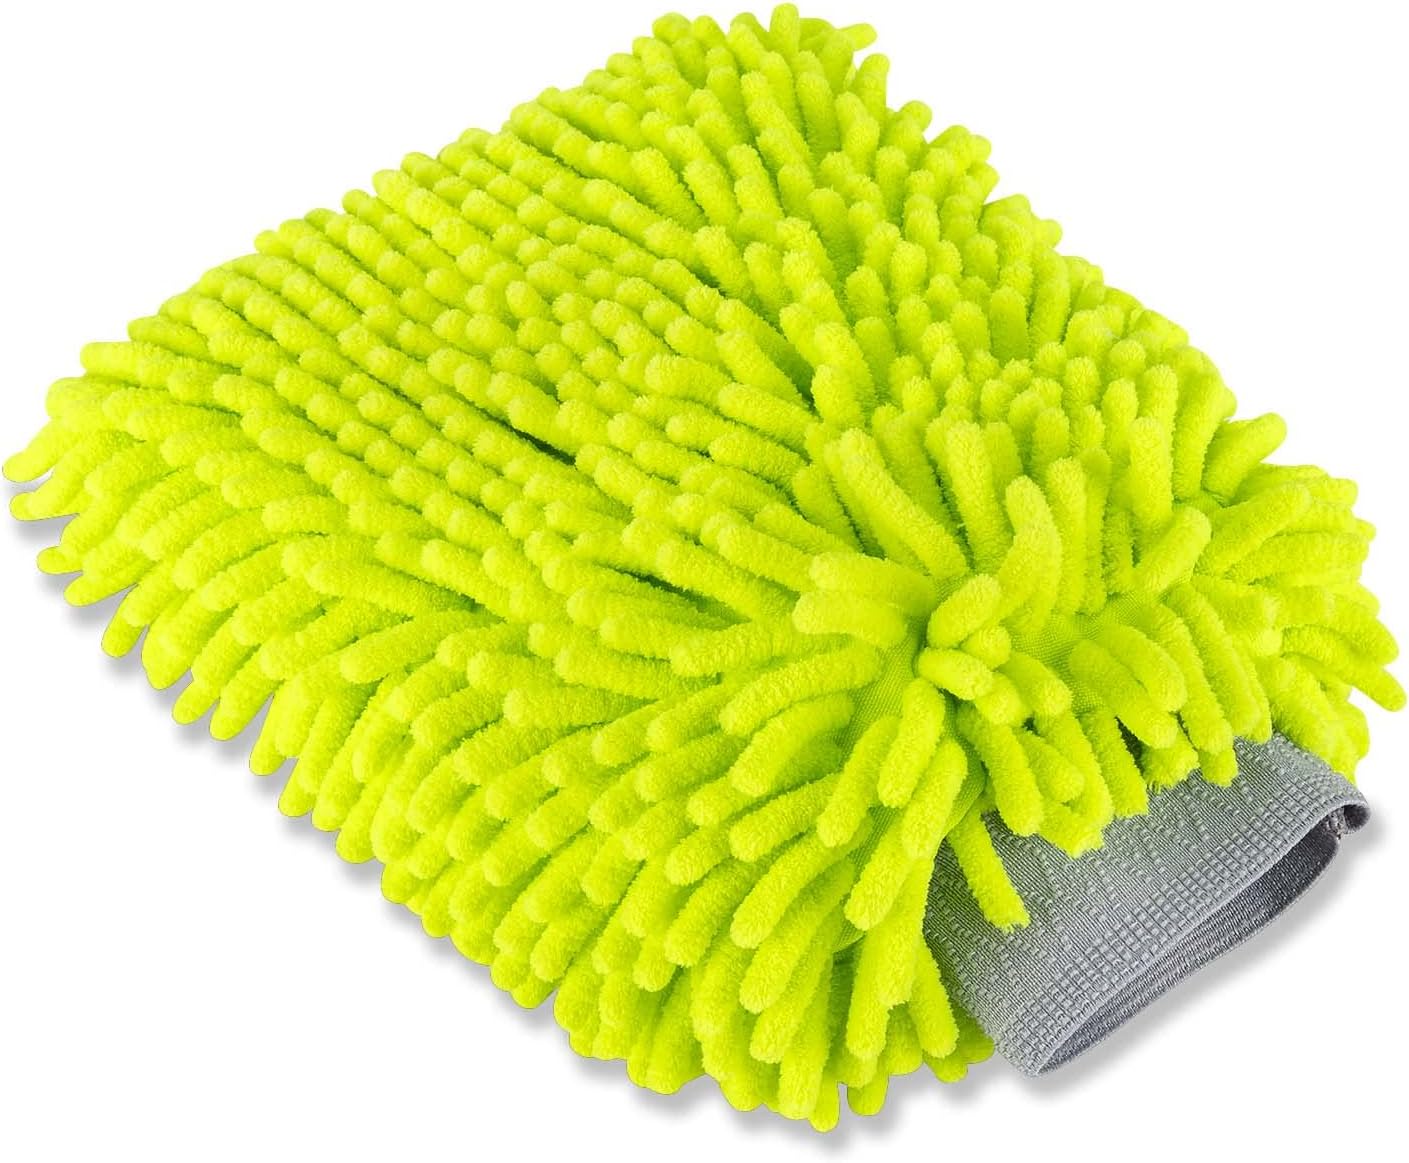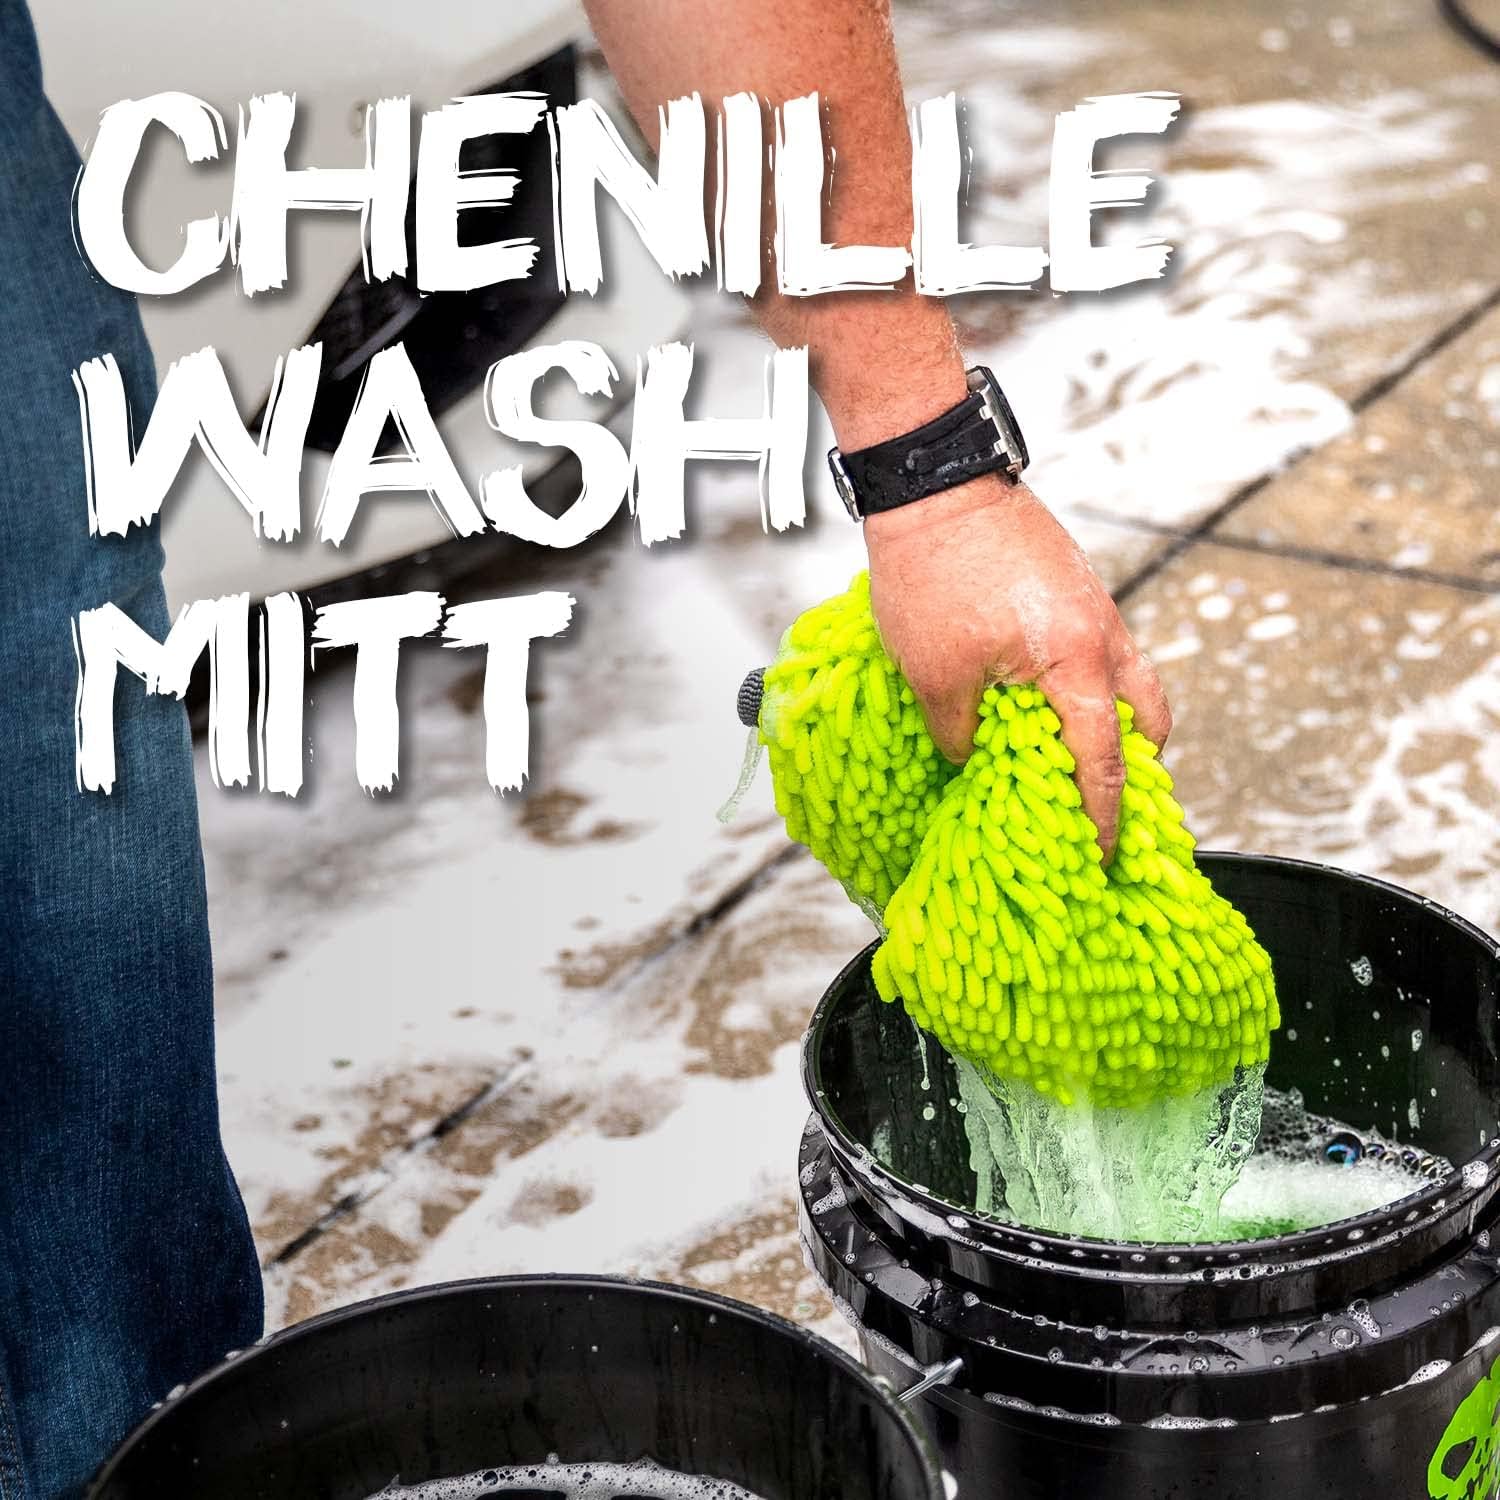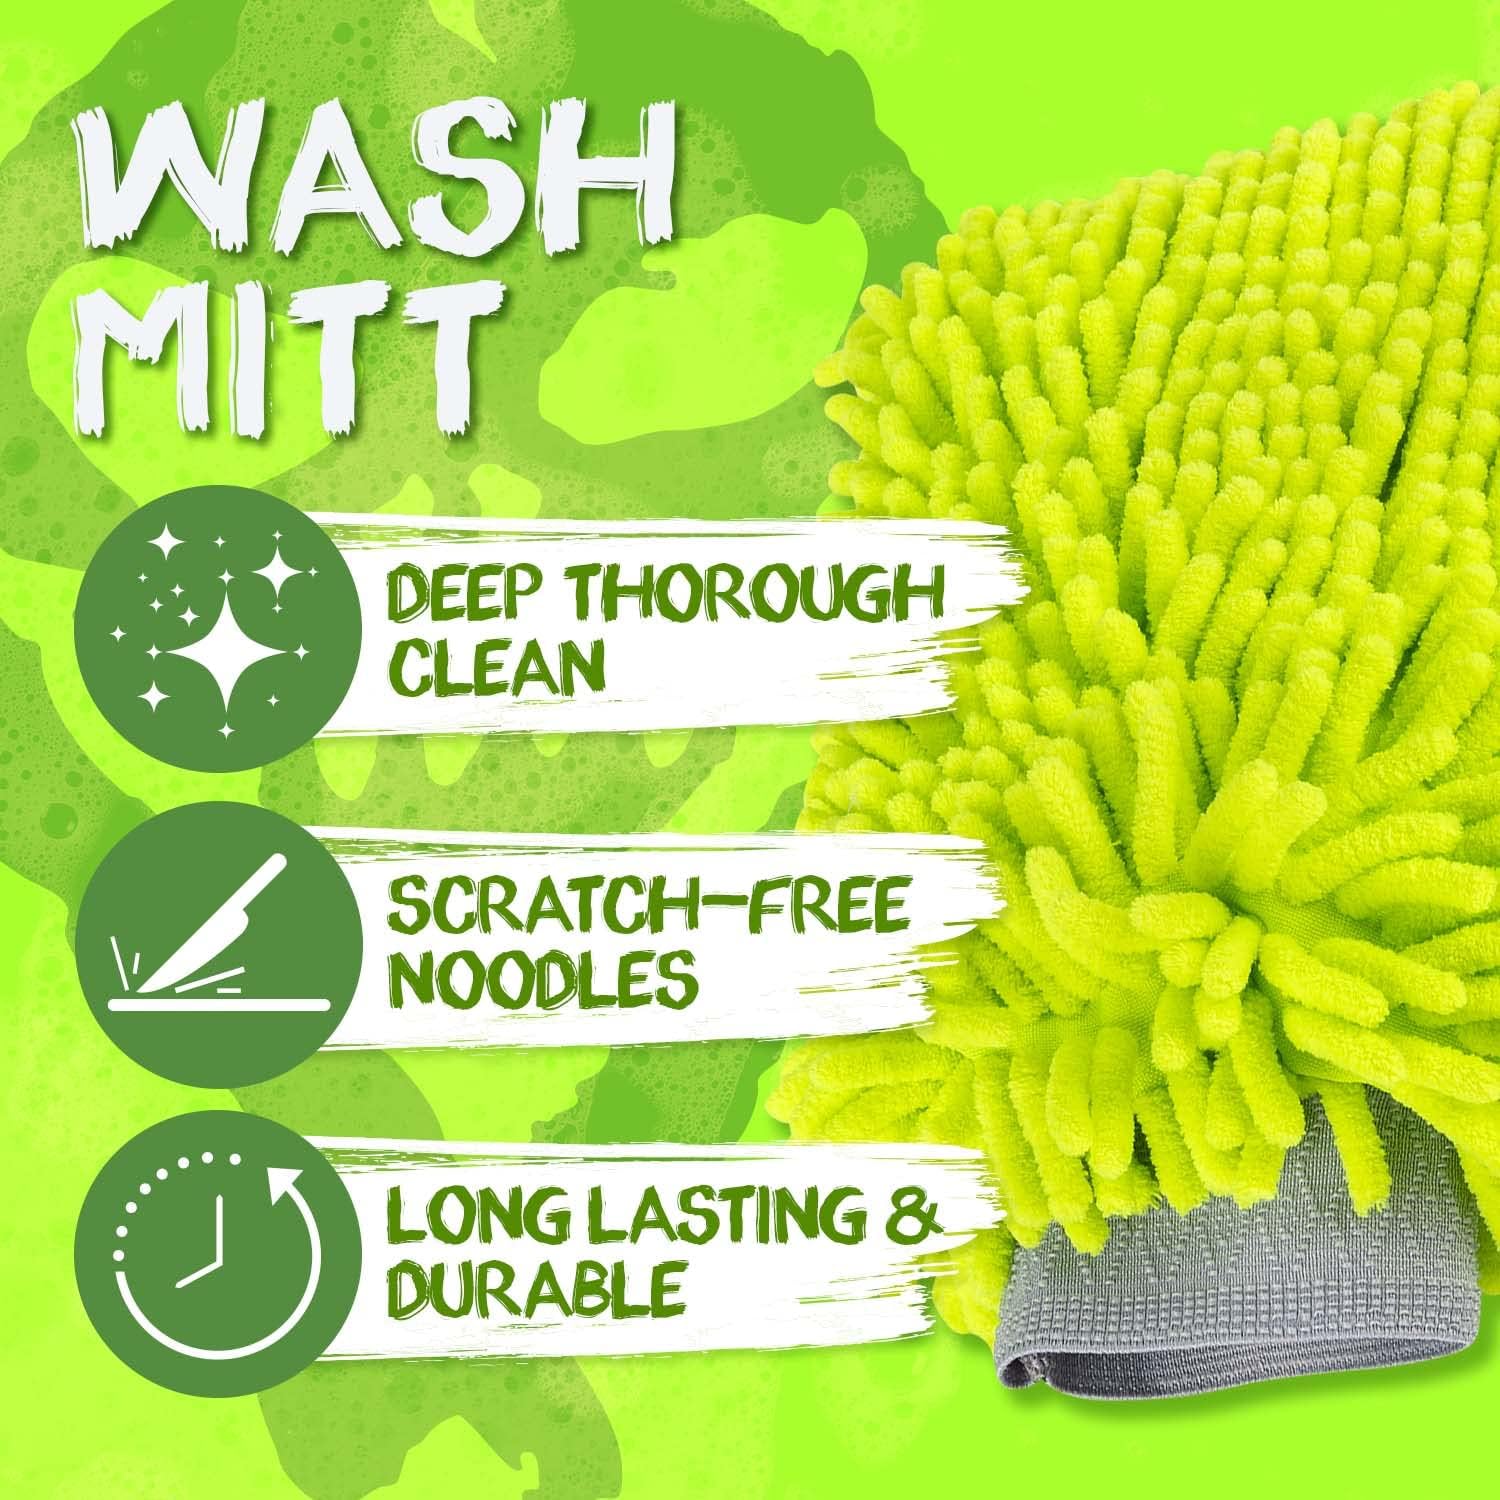
Voodoo Ride ® VR-1020 Premium Scratch-Free Microfiber Wash Mitt in Lime Green
Category: Automotive
Voodoo Ride Premium Scratch-Free Wash Mitt is tough on dirt and grime but is extra gentle on the surface of your car, truck, or SUV. Our premium scratch-free microfiber wash mitt holds plenty of water and soap to lather and wash your vehicle without causing damage to vehicle. Use Voodoo Ride premium pH Balanced car soaps to get the best results when washing your vehicle.
Features: Scratch-Free Wash! Made with premium chenille microfibers, our wash mitts are tough on dirt and gentle on your vehicle's paint. | Excellent mitt to wash any vehicle. Use the two bucket wash system coupled with our Foam Cannons for best results. | Traps dirt and grime! Loosened dirt gets trapped deep into the microfiber strands instead of being swept against the paint when using a regular sponge. For best results, rinse Wash Mitt in a clean bucket of water before reloading it with soapy water. | Durable, Long-Lasting, Safe on all surfaces! The microfiber scratch-free noodles get into all the hard-to-reach places trapping any embedded dirt. No tags to prevent accidental scratches. | BUY IT! USE IT! LOVE IT! 100% Satisfaction Guarantee! If, for any reason, you're not satisfied with your Voodoo Ride purchase, return the item along with the original sales receipt within 30 days. Contact us for more details!